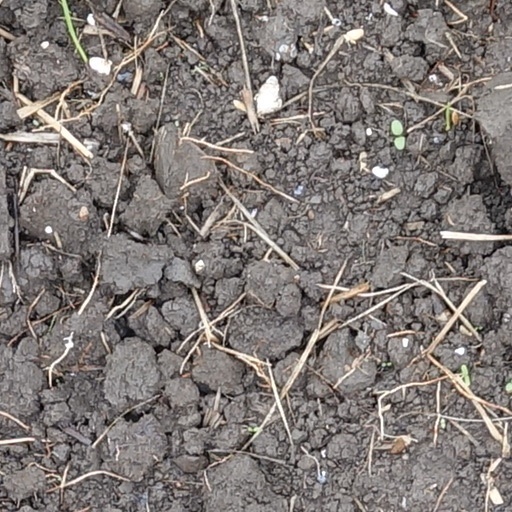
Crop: wheat